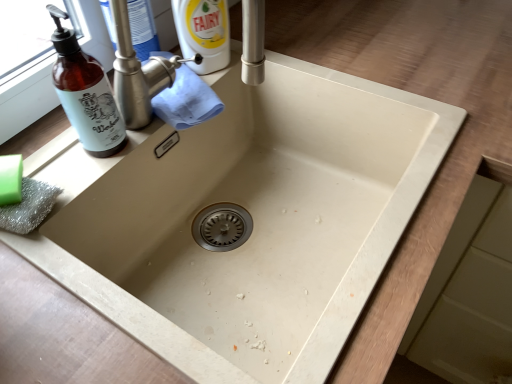
Question: Point to the vacant area between brushed metal tap at upper center and brown glass bottle at left in the image.
Answer: [(0.301, 0.392)]